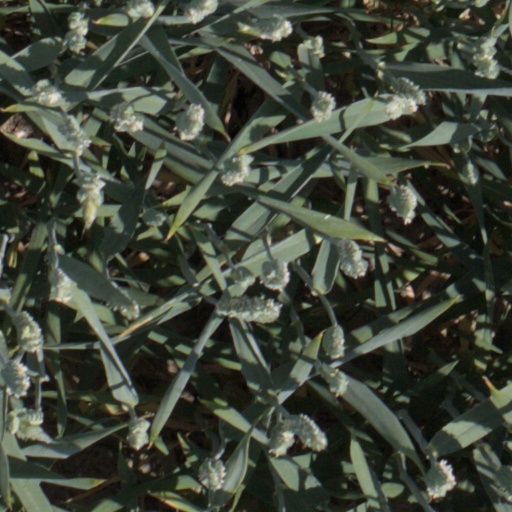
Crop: wheat